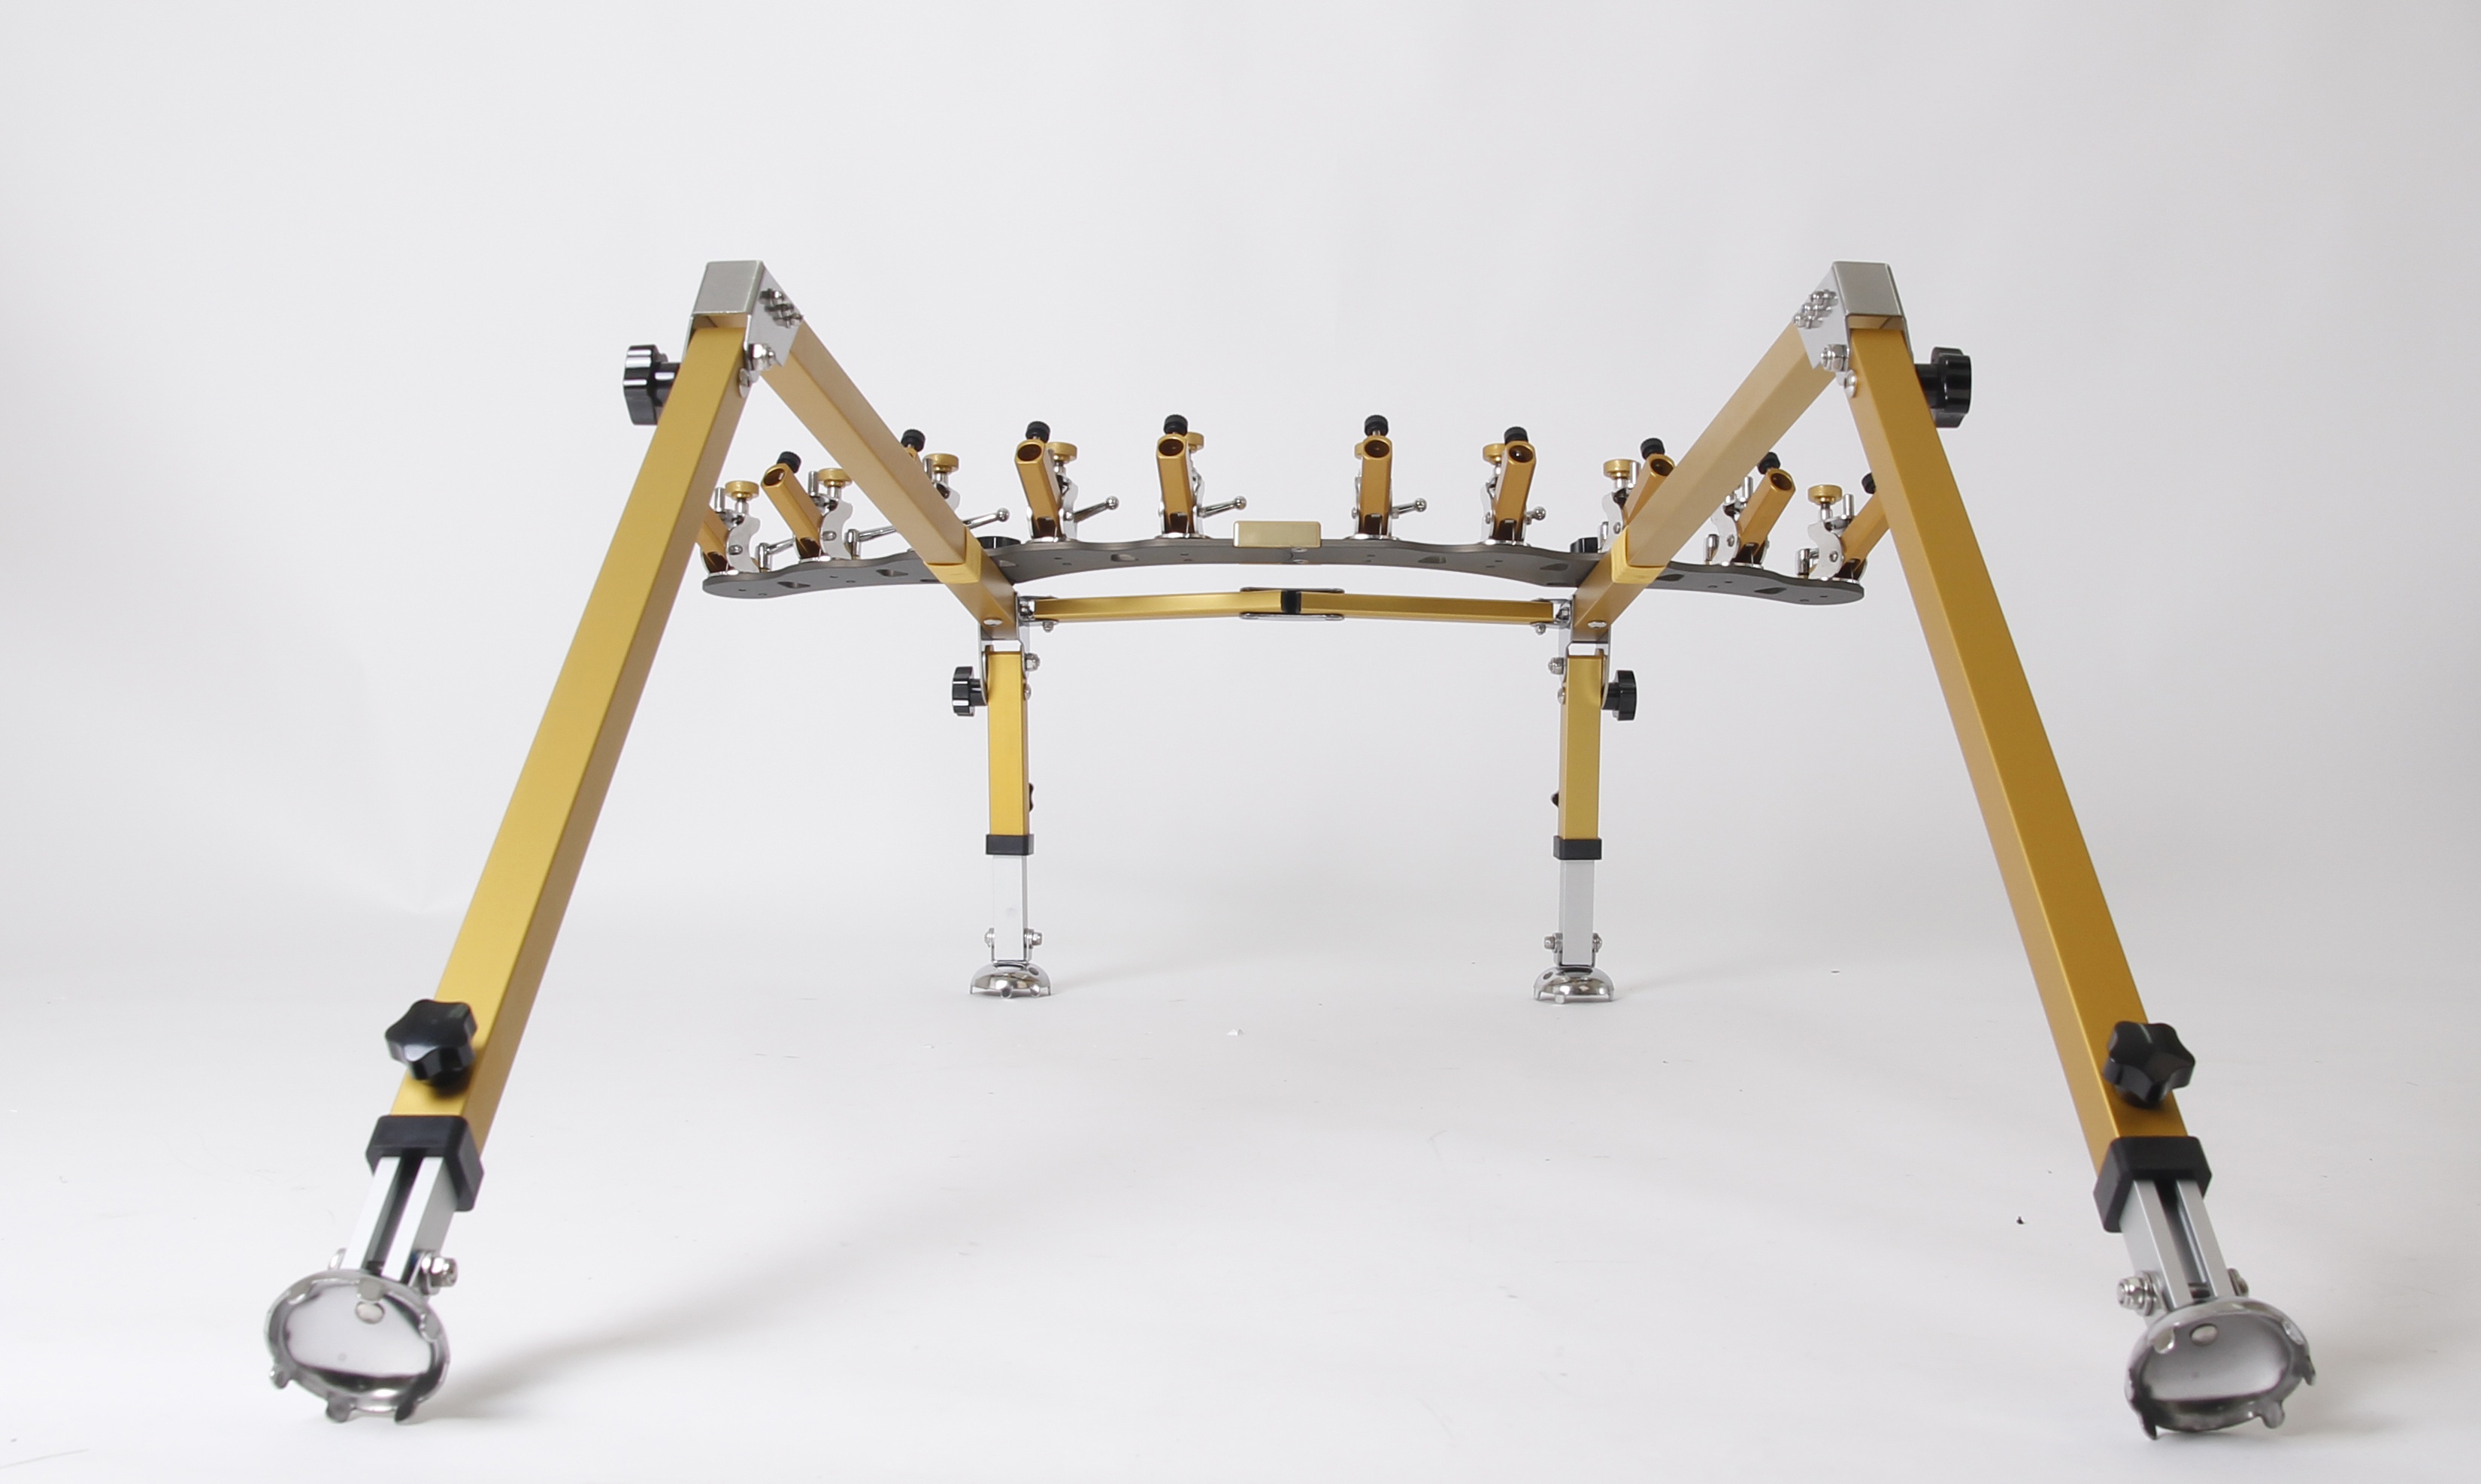
escape, furniture, toy, product, independence bridge, gold label, esc, escapekorea